Nishi-Izumo Station

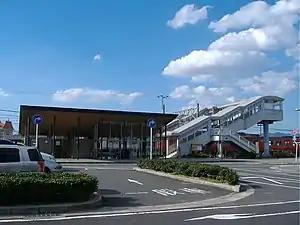
Nishi-Izumo Station, September 2007

is a passenger railway station located in the city of Izumo, Shimane Prefecture, Japan. It is operated by the West Japan Railway Company (JR West).